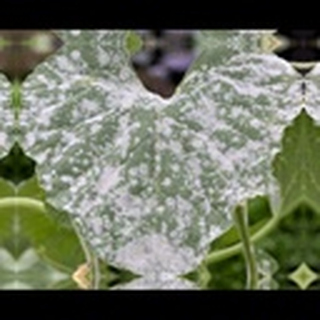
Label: cotton_powdery_mildew